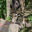
Label: leopard